History of Davenport, Iowa

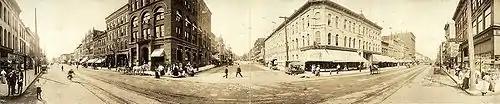
Panoramic view of Second and Harrison Streets, 1907

Hundreds of Iowa children were left homeless by the Civil War. On November 16, 1865, the Iowa Soldiers' Orphans' Home (renamed the Annie Wittenmyer Home in 1949) was opened. The first 150 children arrived from Keokuk, Iowa. Starting in 1876, children from broken homes as well as orphans from all of Iowa's 99 counties were taken in at the home. The home was a self-contained community, containing residences, a school, a tailor shop, and a chapel. The home had three separate fires during its course. The first fire occurred in 1877 when the engine room of the laundry building ignited, destroying it and an adjoining school room. In 1880, the second fire destroyed the kitchen, bakery, and dining hall. On November 9, 1887, at three o’clock in the morning, the third fire was started when lightning struck the main building which housed staff and students. The lightning bolt went through the roof of the teacher's bedroom, who was then able to raise the alarm and evacuate everyone safely. The building burned to the ground. The next day’s Morning Democrat Gazette pointed out that if home was not set up with several different buildings as houses, all 350 children at the time would have been homeless and some may have not survived the fire. After 110 years of service, the home closed in 1975. It is estimated that well over 12,000 children were helped by the Home during its operation.